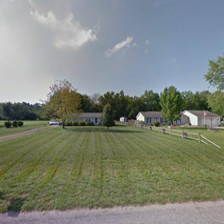
Label: streetView